Lisa Fletcher

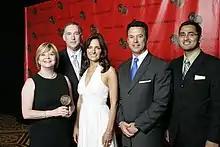
Susan D'Astoli, Joe Hengemuehler, Lisa Fletcher, Jonathan Elias and Vivek Narayan at the 67th Annual Peabody Awards for the story Security Risks at Sky Harbor

In 2002, after winning an Edward R. Murrow Award for an investigative series that exposed corrupt practices among Portland immigration officials, Fletcher accepted the job as the lead investigative reporter and news anchor for KNXV-TV in Phoenix, Arizona. She also co-hosted a Sunday morning political talk show with veteran news man Cary Pfeffer. Her undercover reports closed down corrupt multimillion-dollar businesses, put child predators behind bars and forced state agencies to account for millions of dollars of taxpayer money. Undercover, she also exposed serious security breaches at one of the nation's largest airports. As a result, the TSA immediately suspended, and later replaced, its Federal Security Director. The TSA took over all security checkpoints around the clock and launched a national inquiry into every airport's security procedures. Fletcher's stories also exposed lead in poker chips that are used in the world's most popular casinos. This story prompted international attention and a government investigation.